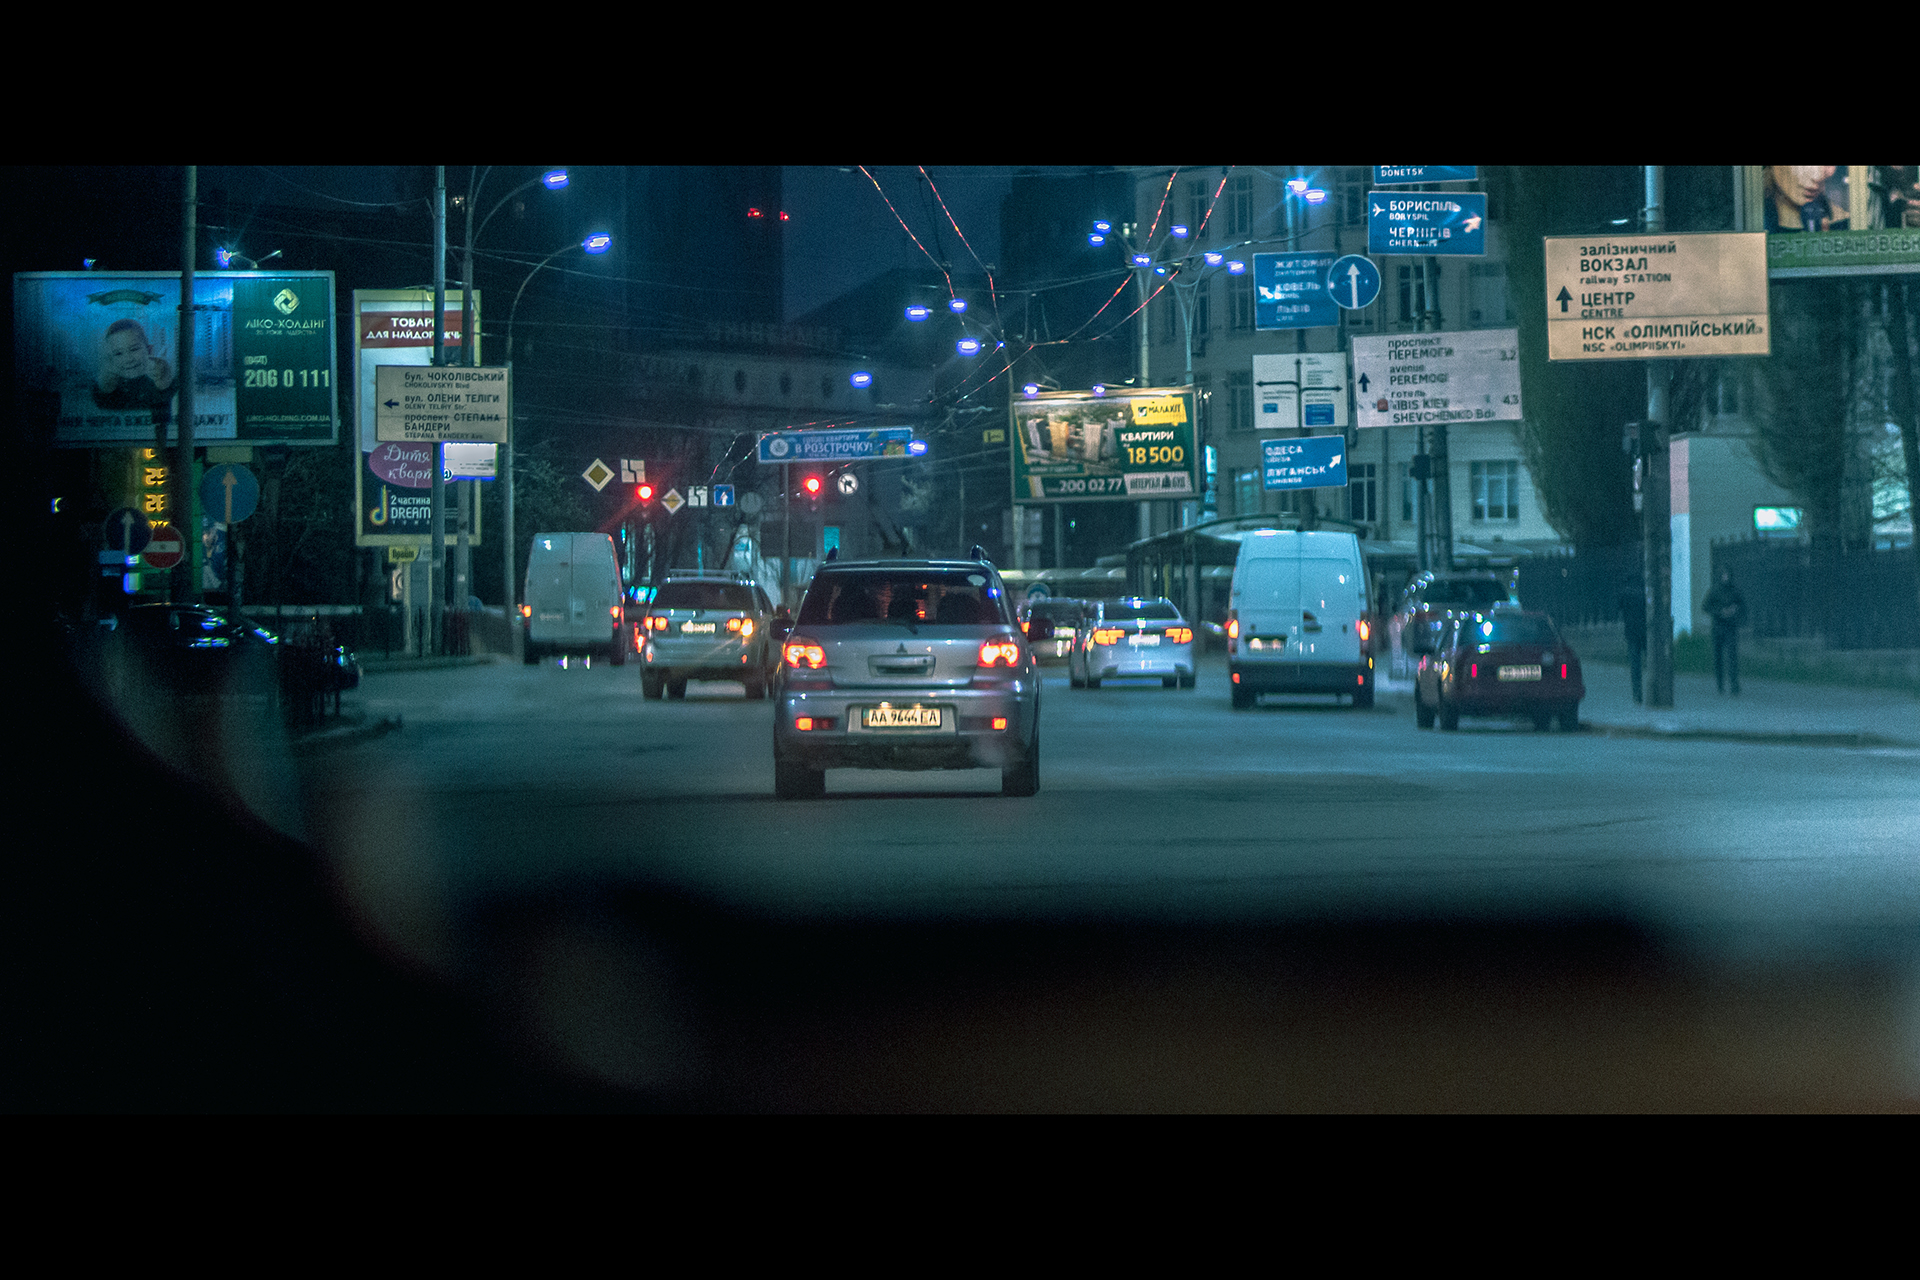
night, city, color, vibes, movie, urban area, mode of transport, street, snapshot, sky, metropolitan area, lighting, downtown, automotive lighting, road, car, vehicle, darkness, infrastructure, midnight, lane, traffic, photography, auto part, street light, screenshot, metropolis, evening, automotive window part